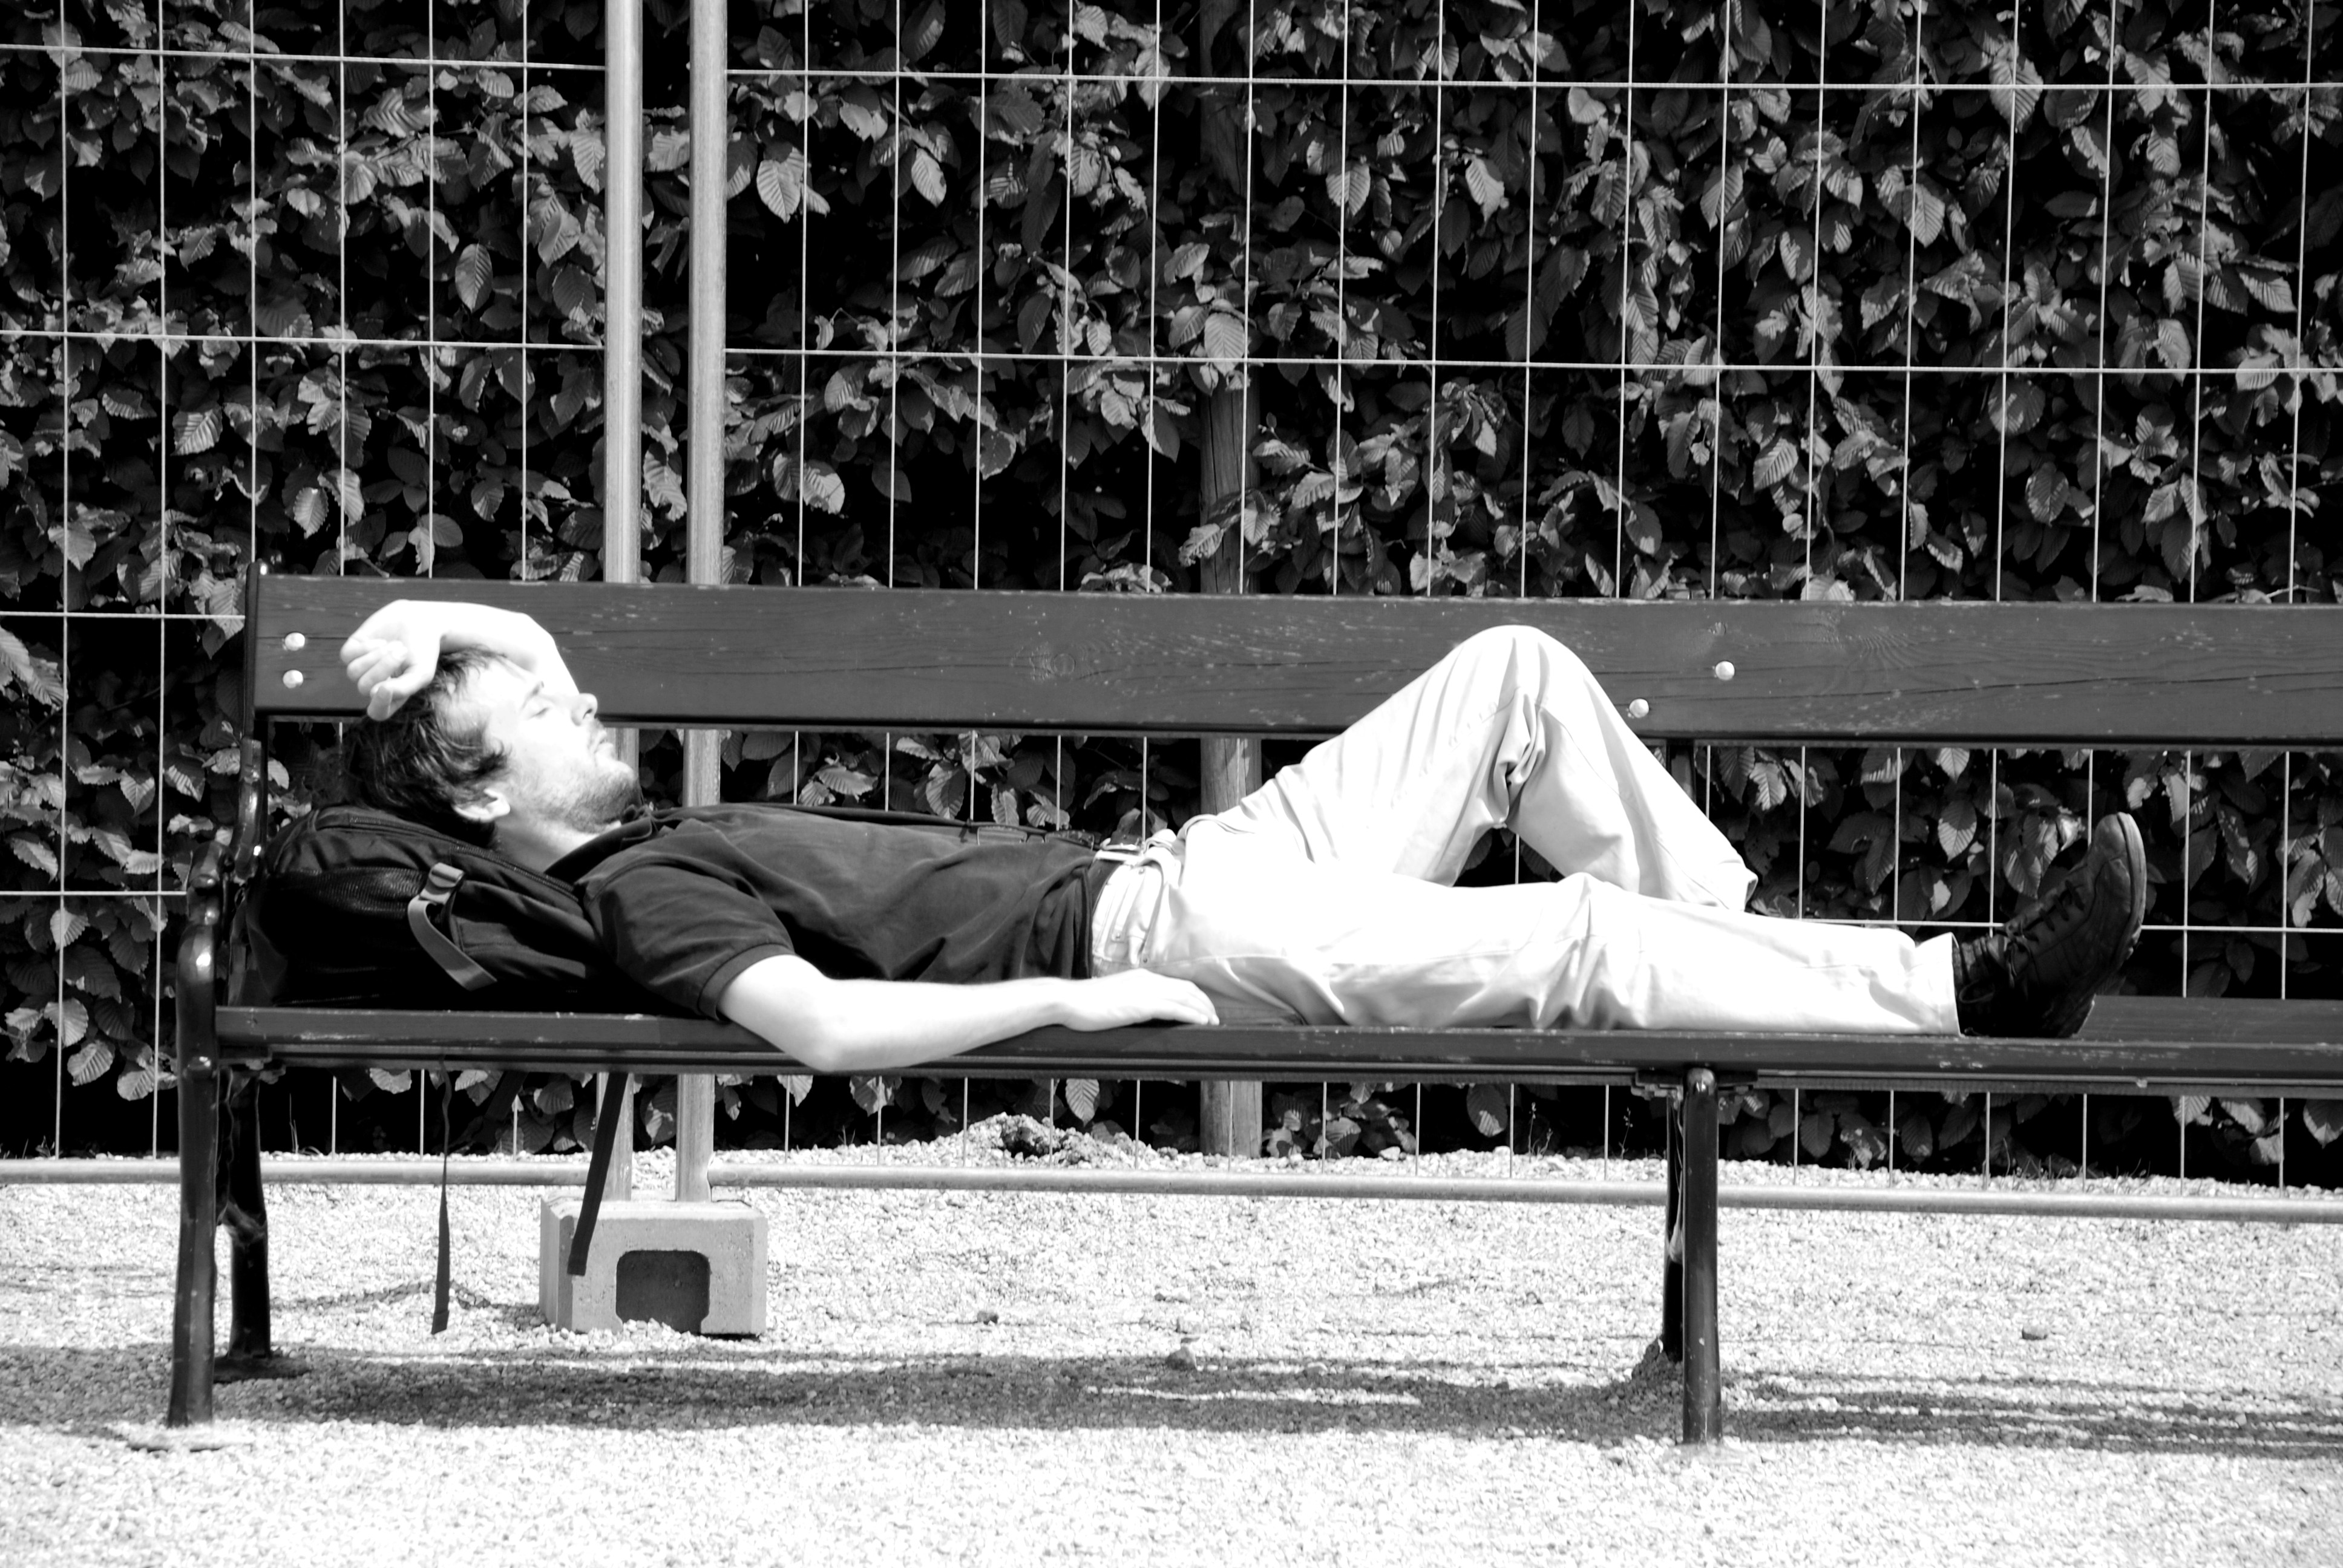
black and white, europe, sitting, nikon, monochrome, performance art, bw, blackandwhite, blackwhite, stage, russia, d80, nikond80, moscowregion, monochrome photography, human positions